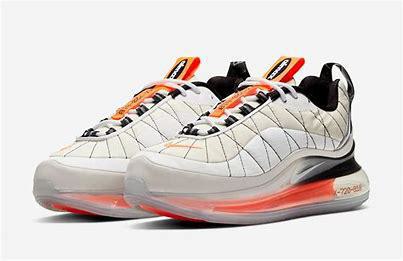
Brand: Nike
Model: MX 720 818